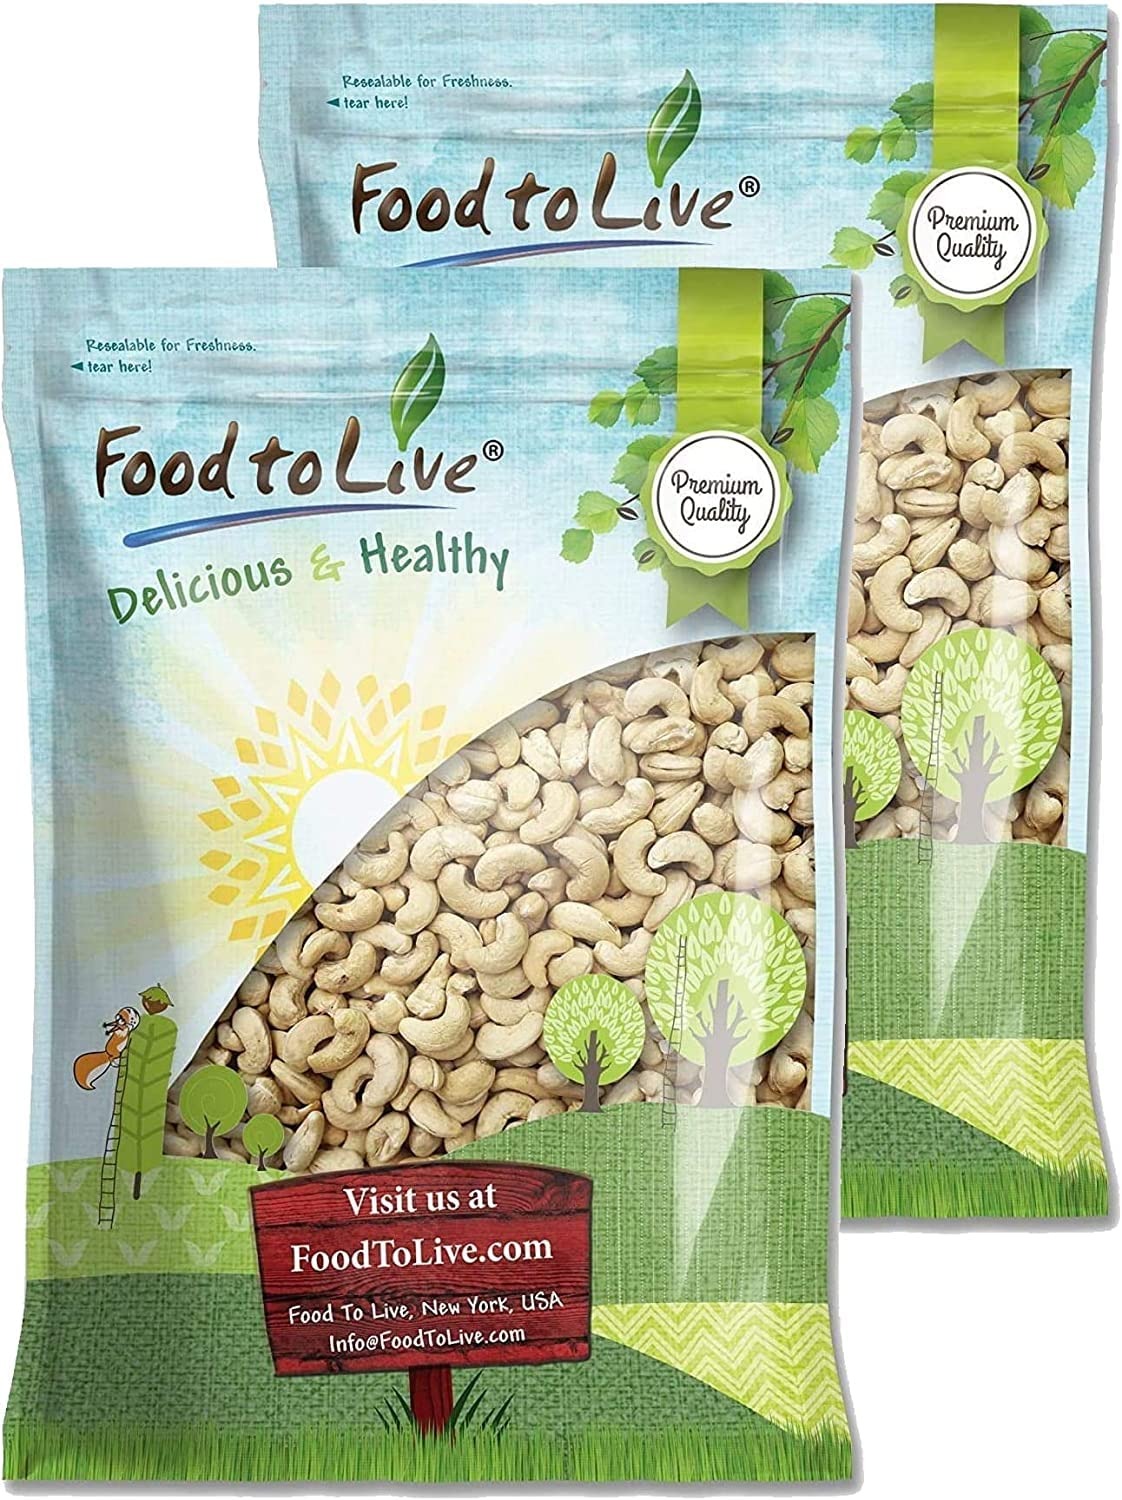
Item Name: Cashew Nuts, 18 Pounds – Non-GMO Verified, Large Size W240, Whole Nuts, Unsalted, Kosher, Raw, Vegan, Bulk
Value: 288.0
Unit: Ounce

Price: 144.59